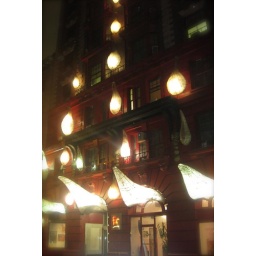
Doesn't matter how long you live in NYC, there's always a street you haven't walked down and a building you haven't seen.